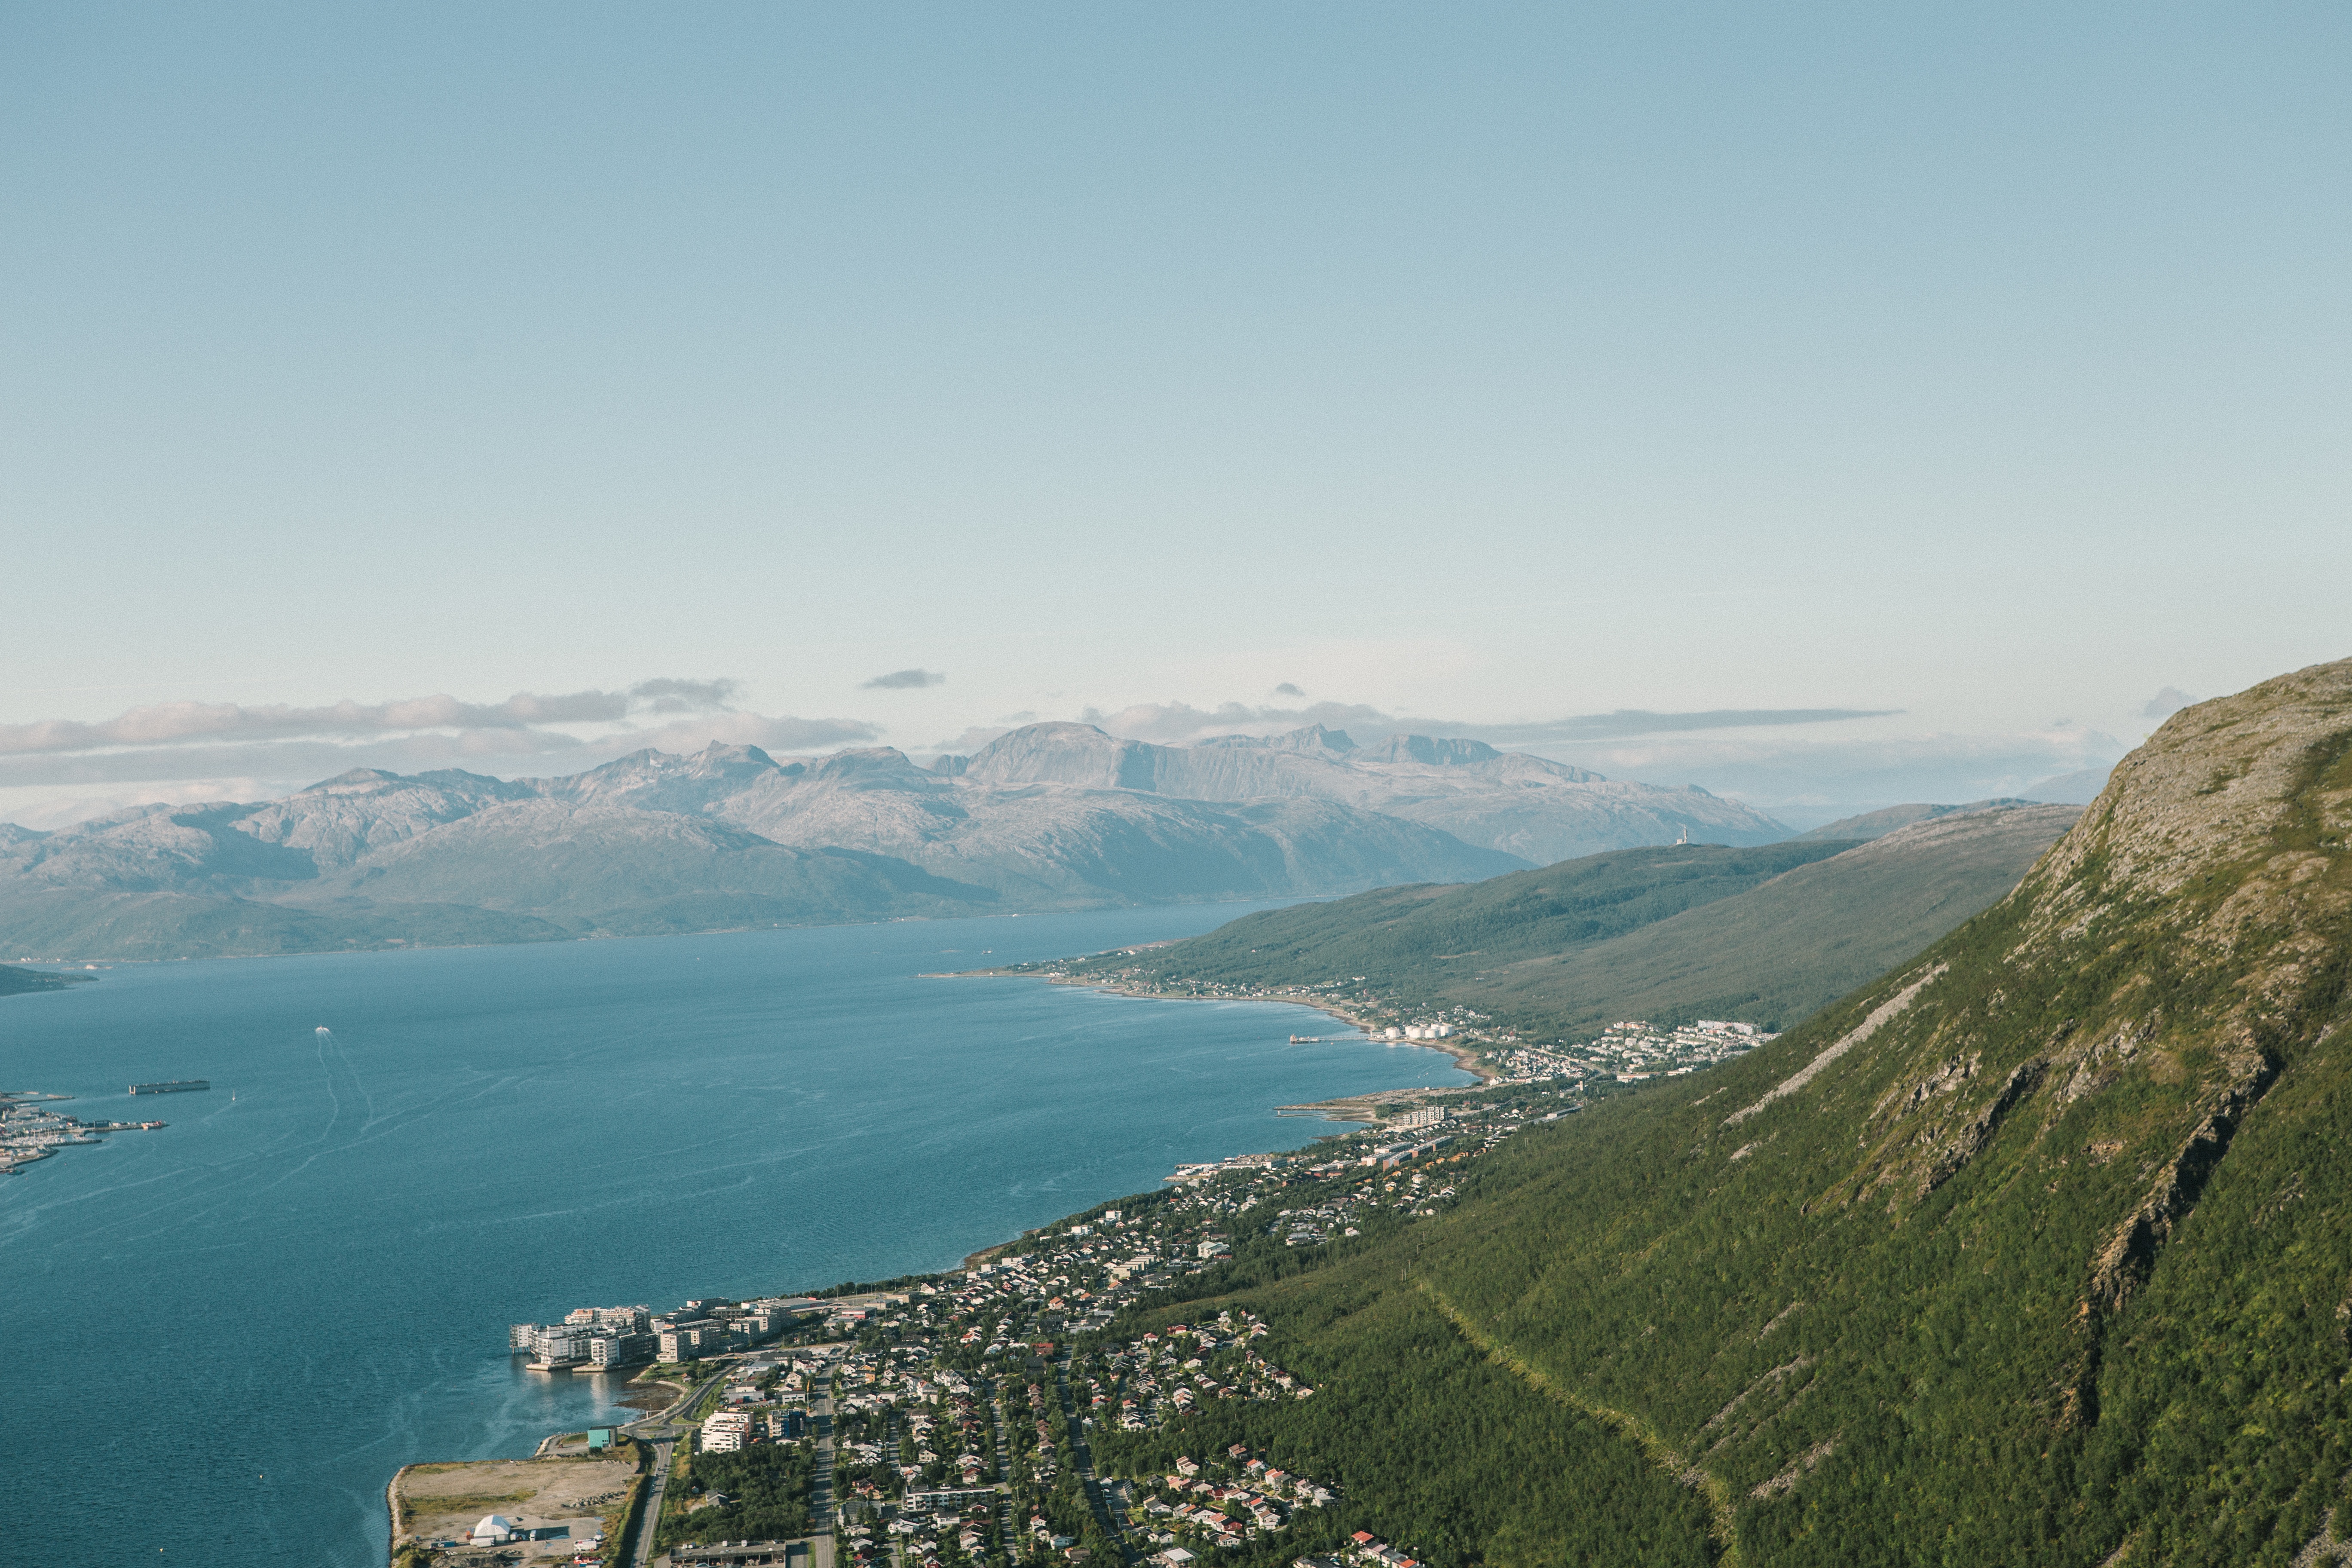
landscape, sea, coast, mountain, hill, lake, mountain range, cliff, bay, fjord, reservoir, terrain, body of water, loch, landform, aerial photography, geographical feature, mountainous landforms